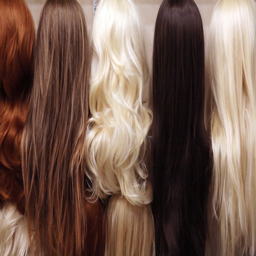
choosing and person for a wig